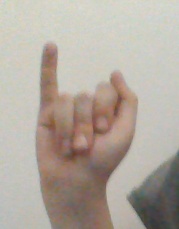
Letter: meem